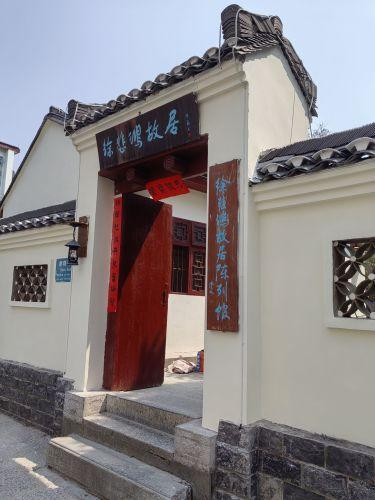
地标名称：徐悲鸿故居陈列馆
所在城市：桂林市·阳朔县